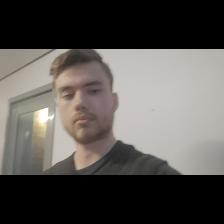
Label: Human